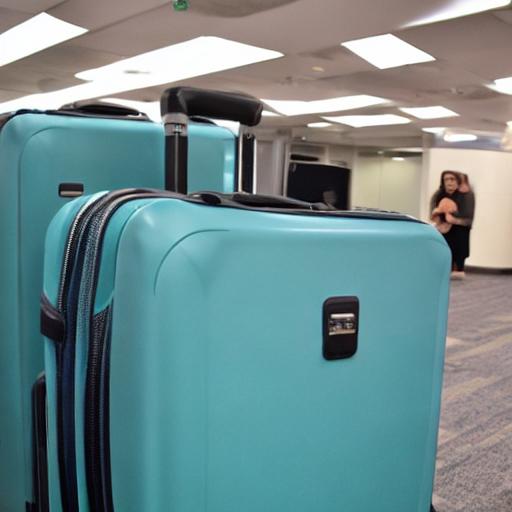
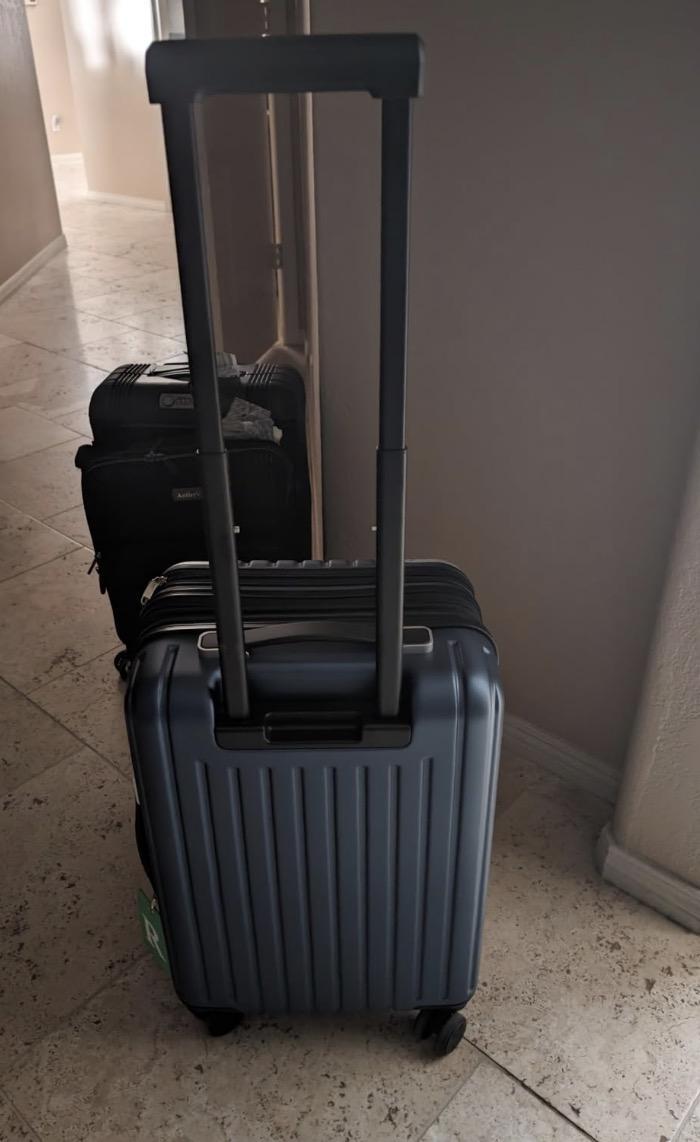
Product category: items_tea
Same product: no